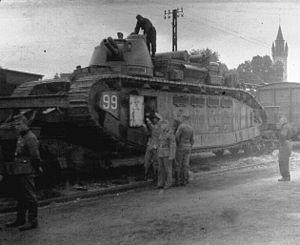
Char FCM 2C n° 99 «
Le char FCM 2C, est un char super-lourd conçu à la fin de la Première Guerre mondiale. Il n'a jamais pu être employé au combat.